Bakchar

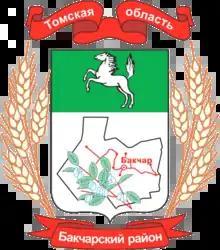
Coat of arms of Bakchar

Bakchar is a rural locality (a "selo") and the administrative center of Bakcharsky District, Tomsk Oblast, Russia. Population: